Royton

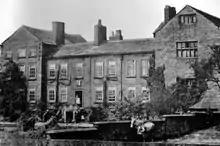
The early history of Royton is linked with Royton Hall (pictured), the township's former manor house.

The early history of Royton is linked closely with what was then its manor house, Royton Hall, which was inhabited by the Byron family for over 350 years. During that period the Byrons' involvement in regional and national affairs added prestige to what was otherwise an obscure and rural township. John de Byron was a witness to the charter of incorporation of 1301, which elevated the township of Manchester to the status of a borough.